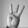
ASL letter: W